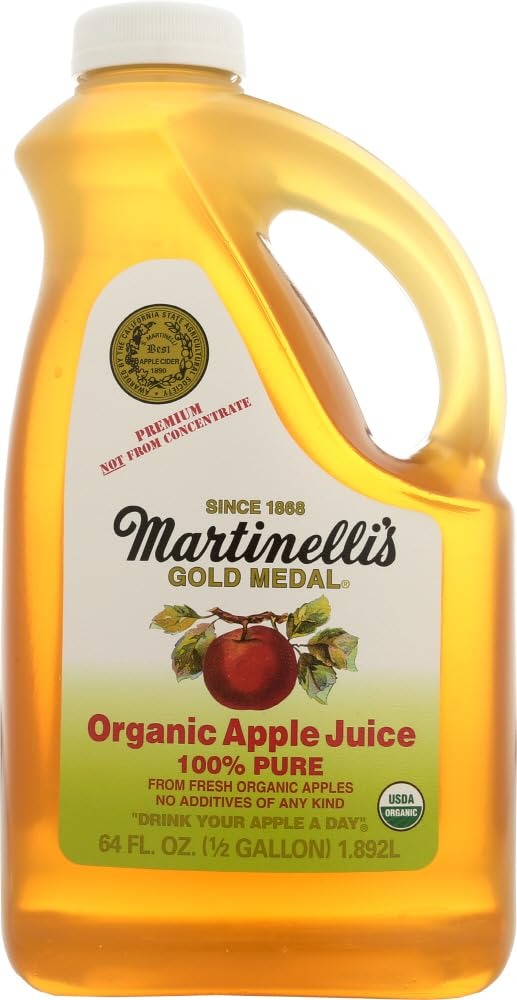
Item Name: Martinelli's Organic Apple Juice - 64 oz
Value: 64.0
Unit: Ounce

Price: 14.49